Dome C

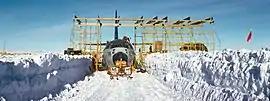
Recovery efforts on the C-130 crashed at dome C

In the 1970s, dome C was the site of ice core drilling by field teams of several nations. Designated Dome Charlie (NATO Phonetic Alphabet code for the letter "C") by the U.S. Naval Support Force, Antarctica, and its Squadron VXE-6, which provided logistical support to the field teams, in January and November 1975, three LC-130 Hercules aircraft suffered severe damage during attempted takeoffs. In November 1975 and November 1976, the U.S. Navy established field camps on Dome Charlie to recover the aircraft. Following major structural repairs and replacement of engines in the field, the three LC-130s were flown to McMurdo Station on December 26, 1975, January 14, 1976, and December 25, 1976.